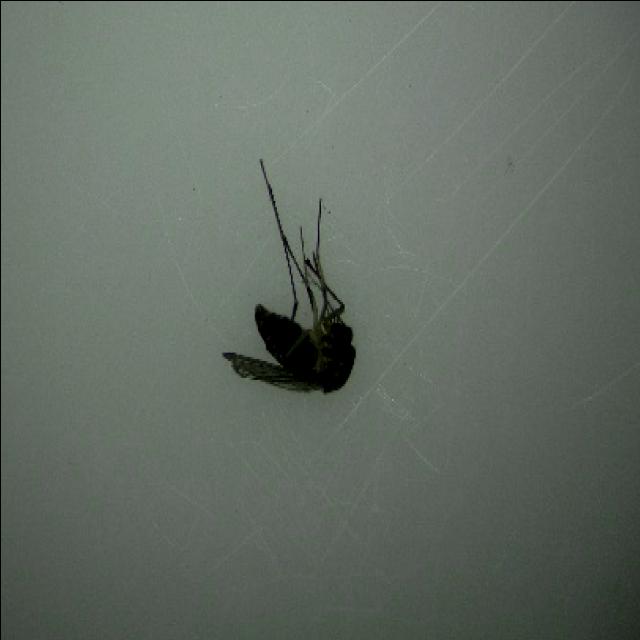
Species: culex_tritaeniorhynchus